Jesus eats with sinners and tax-collectors

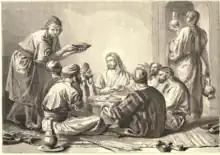
"Jesus eats with sinners and publicans" by Alexandre Bida

This narrative is told in -17, Mark 2:15-22, and Luke 5:29-39. The Pharisees rebuke Jesus for eating with sinners, to which Jesus responds, "It is not the healthy who need a doctor, but the sick."